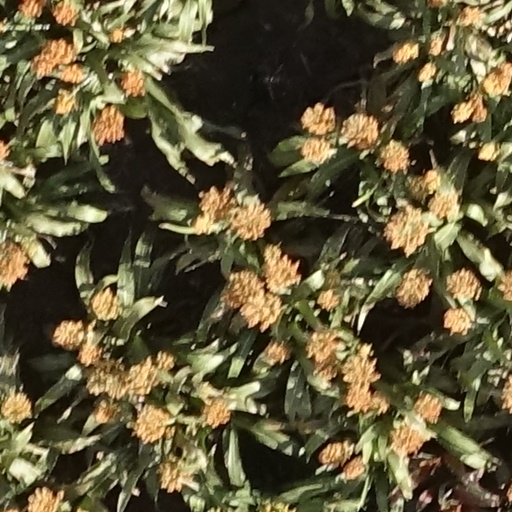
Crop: sorghum